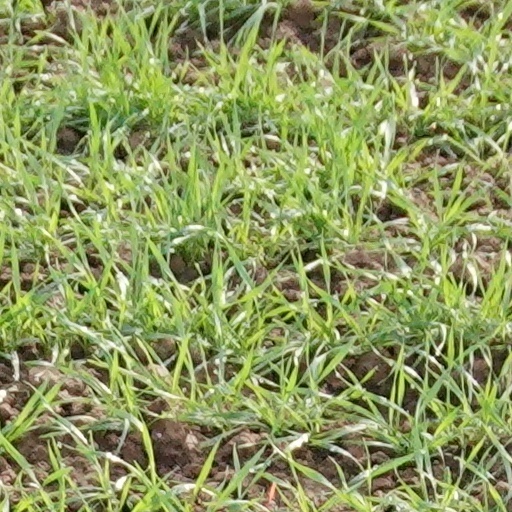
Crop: wheat